William Tailer

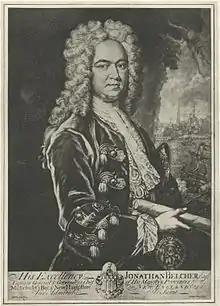
Jonathan Belcher was first an opponent, then an ally, of Tailers.

Tailer was elected to the Governor's Council from 1712 to 1729, and was on three separate occasions commissioned as lieutenant governor of Massachusetts. Despite his connection by marriage to the Dudleys, he had an awkward political relationship with the governor during the period of his first two commissions. A number of Anglicans in the colony, Tailer among them, were skeptical of Dudley's faith. (Dudley had been raised in the Puritan way, and had formally adopted Anglican practices while in England in the 1690s.) He and Dudley were also on opposite sides of the debate on the province's currency problems. Dudley favored the issuance of public bills of credit as a means to circumvent the inflationary issuance of paper currency that had become a serious problem by the end of Queen Anne's War in 1713, while Tailer, along with his father-in-law Nathaniel Byfield and others, favored the establishment of a private land bank, that would issue bills secured by the lands of its investors.